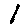
Label: 1